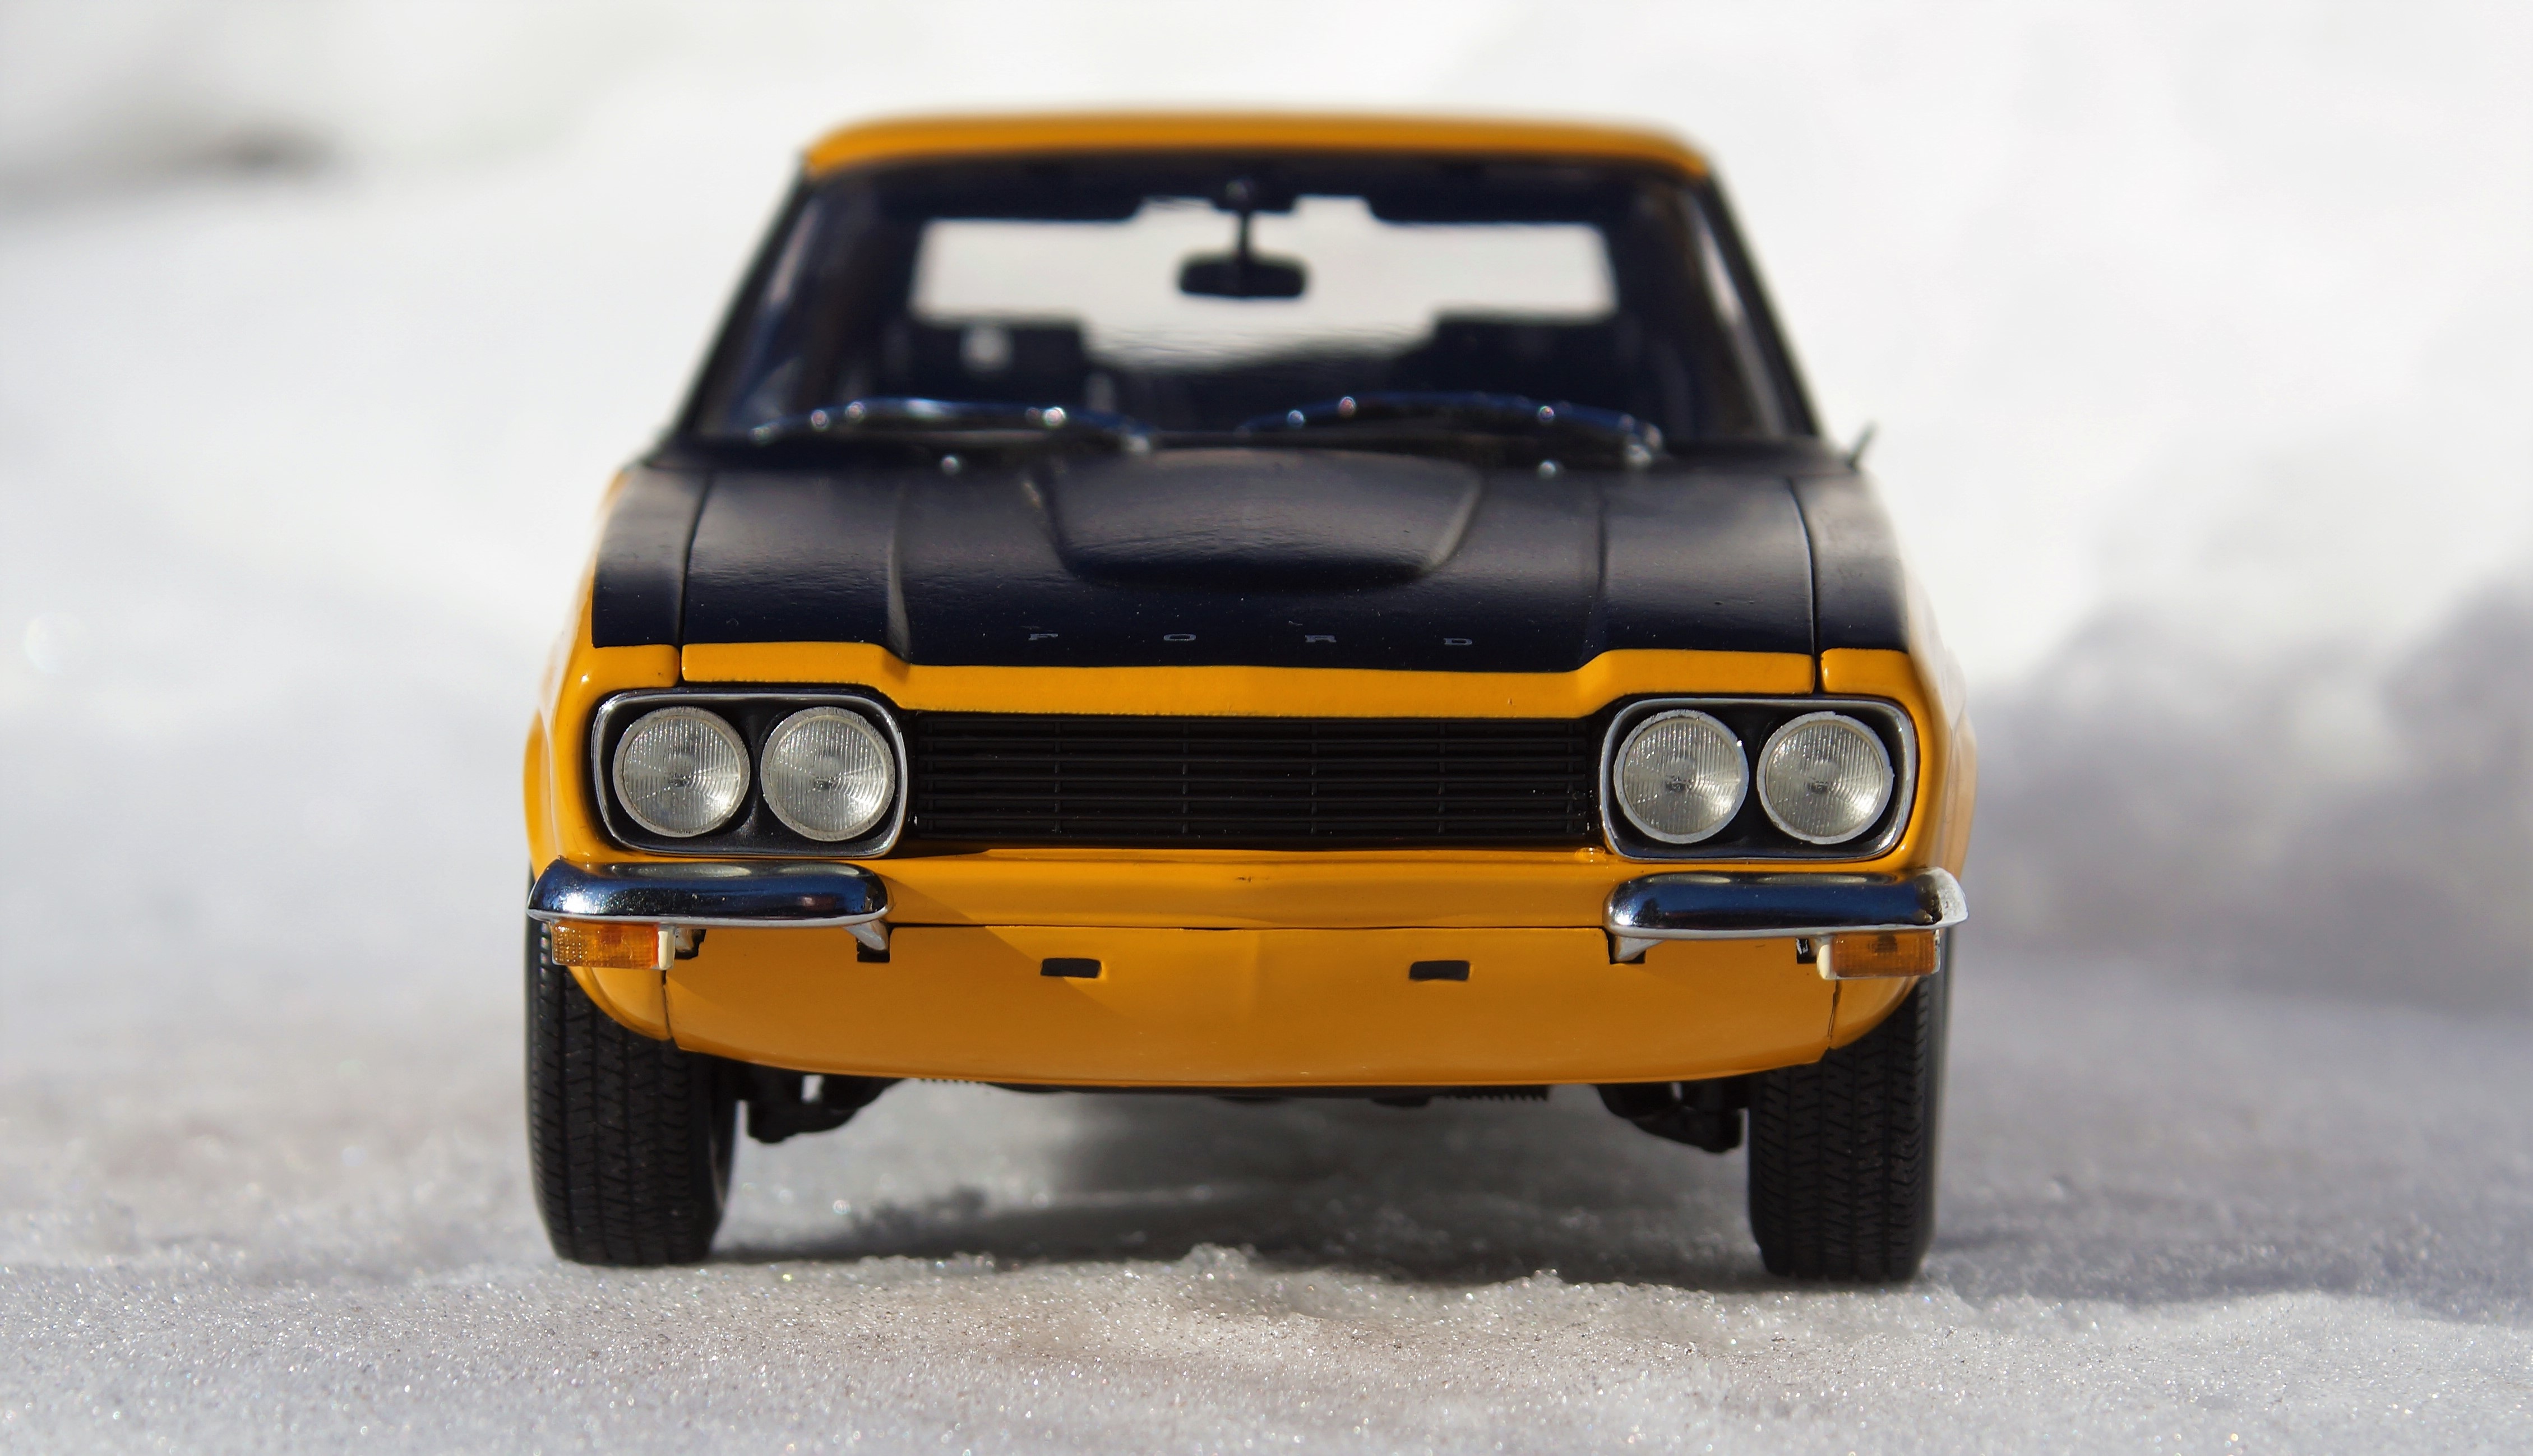
snow, car, model, vehicle, auto, sports car, muscle car, race car, ford, racing, toys, sedan, oldtimer, vehicles, capri, model car, land vehicle, auto racing, automobile make, compact car, family car